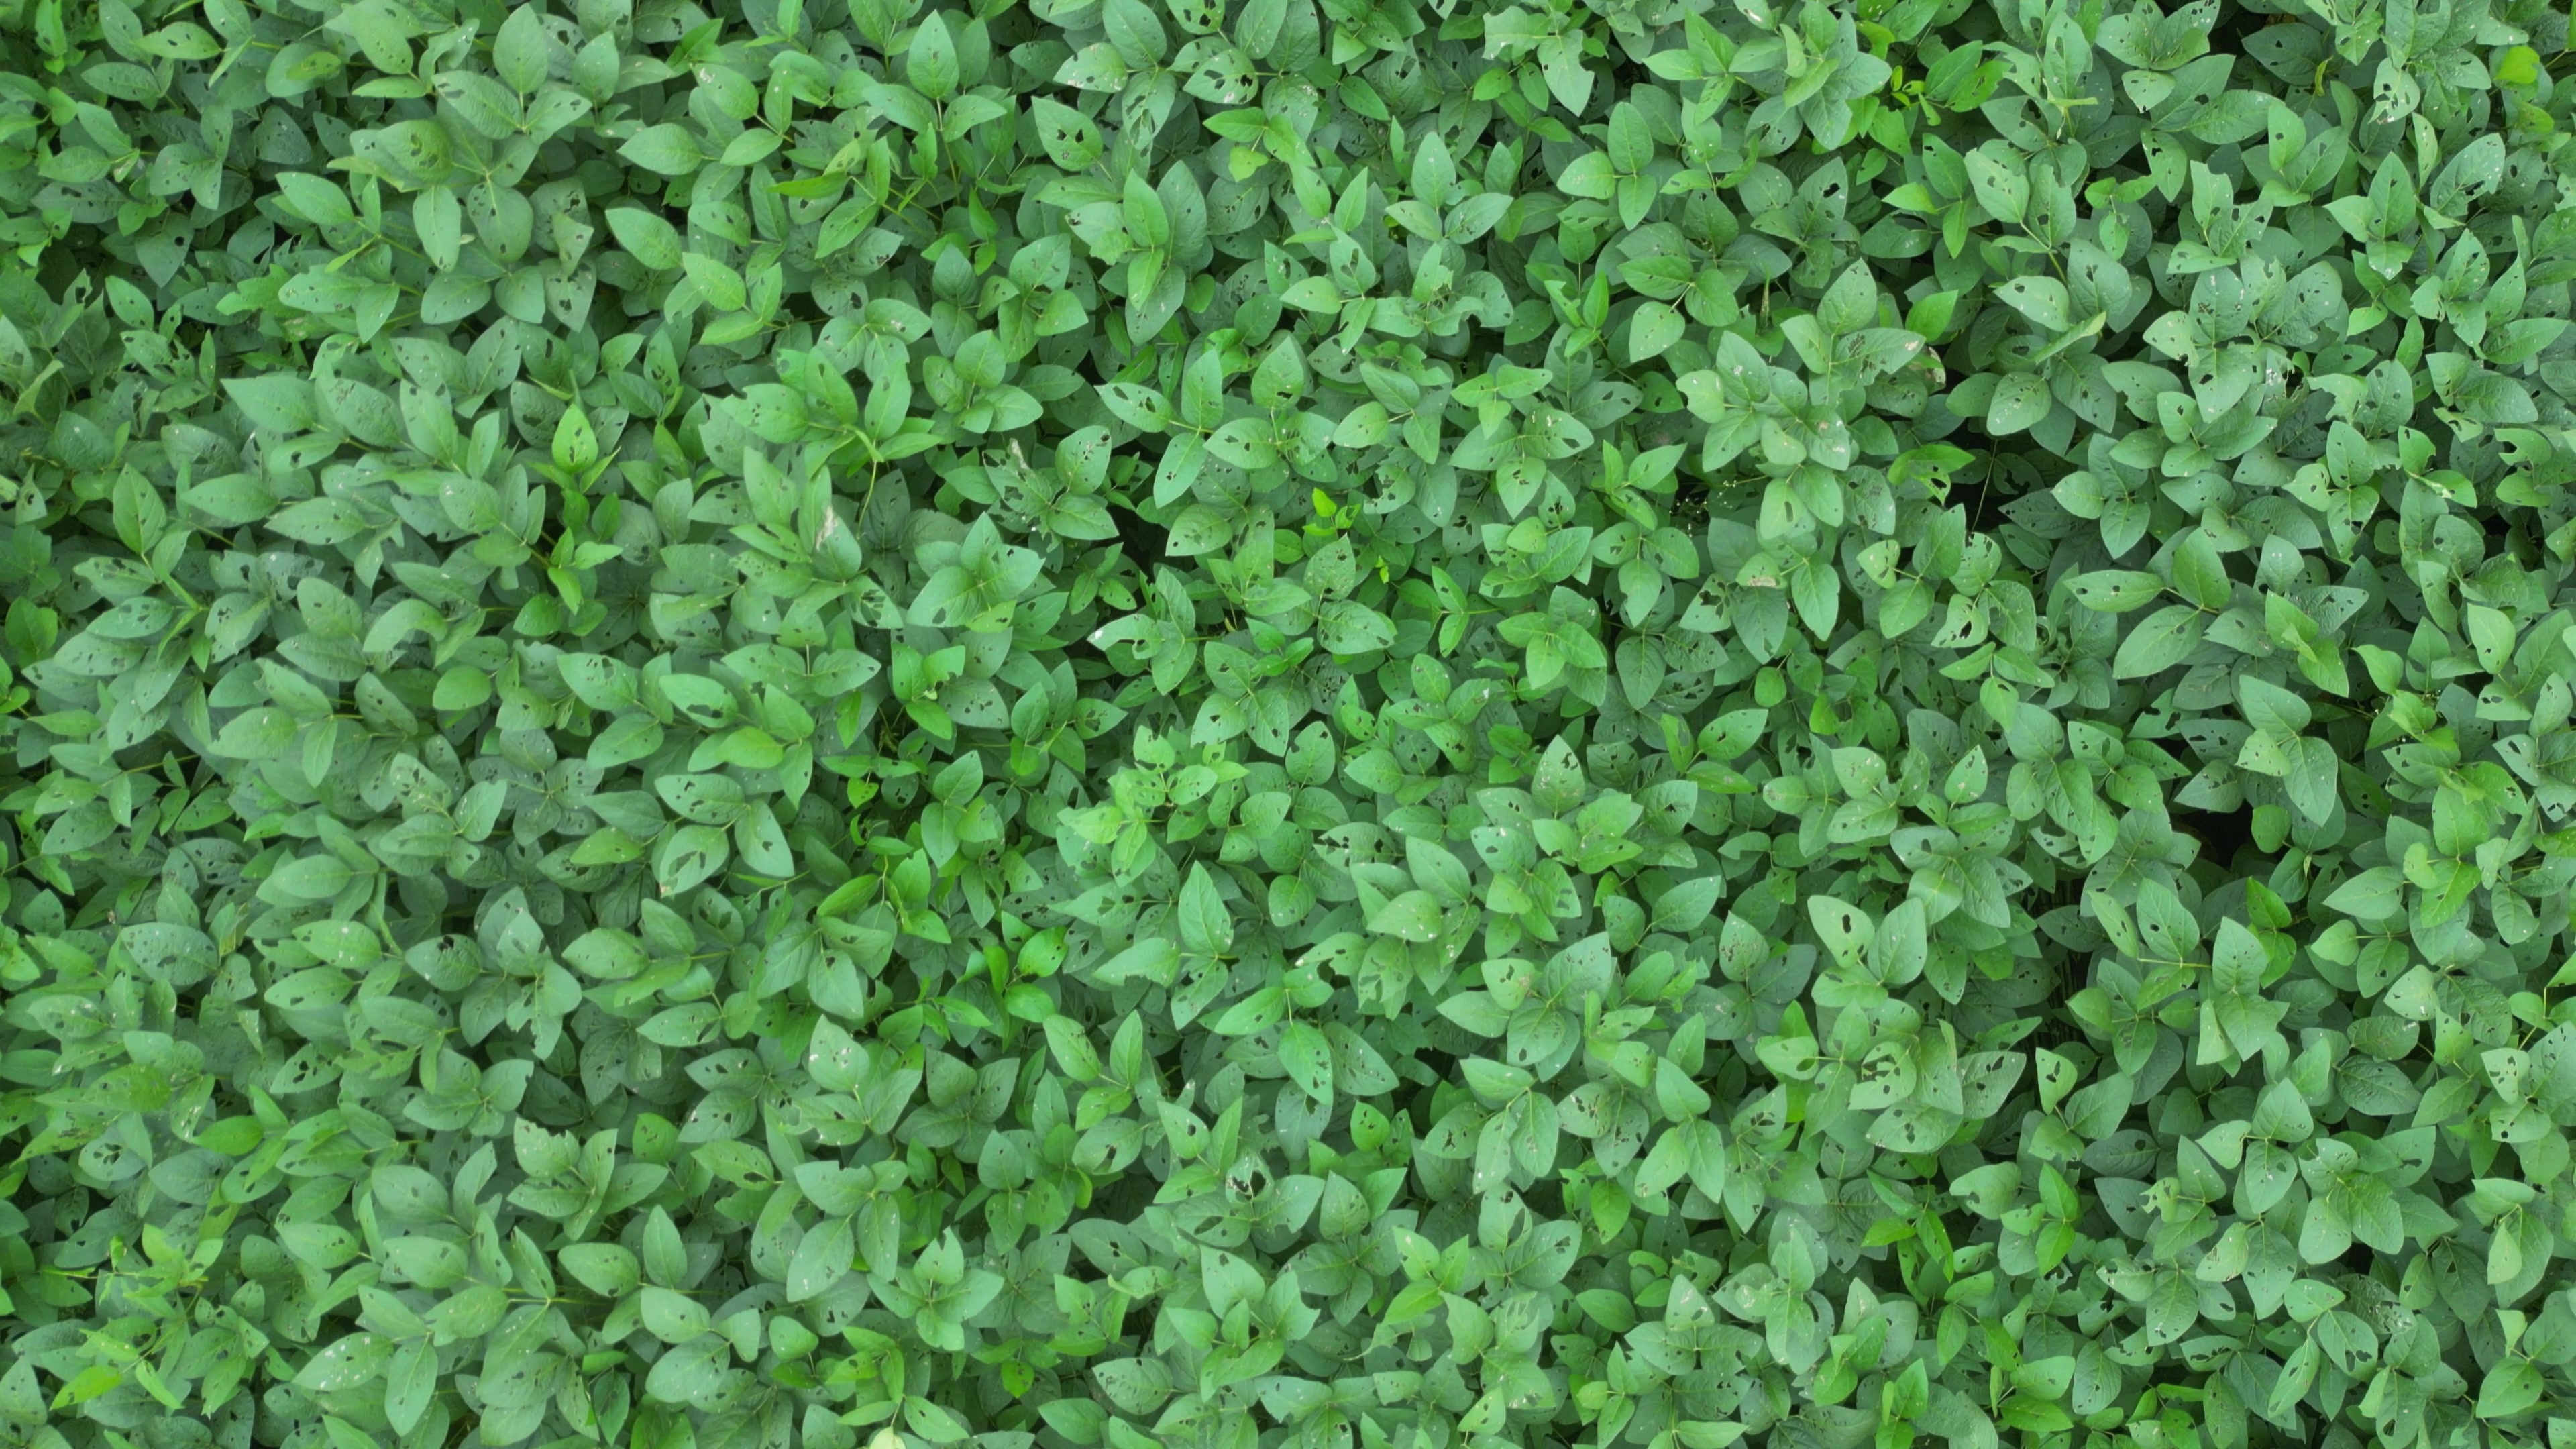
Label: Semilooper_Pest